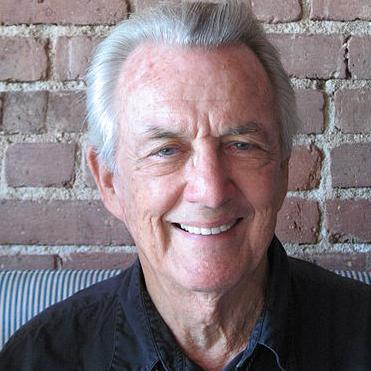
Age: 83